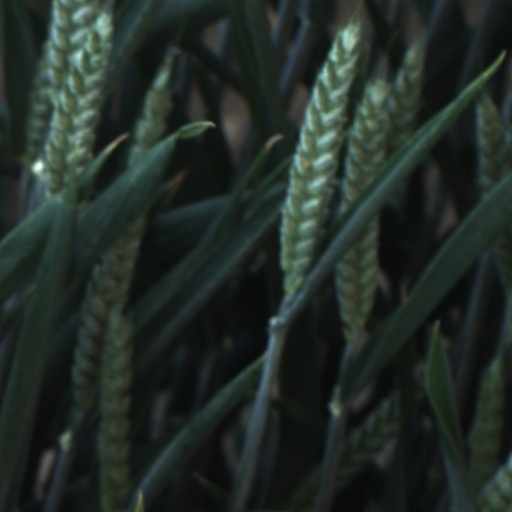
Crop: wheat